Troon, Cornwall

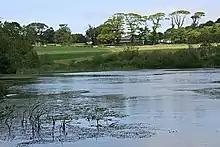
Pendarves Lake and Home Farm

There were once important copper and tin mines near Troon, including the Grenville Mines. Wheal Grenville began to be worked in the 1820s though it was not productive until the 1850s, at which time the South and East mines were worked independently. In 1906 these mines were united with South Condurrow to form the Grenville United Mines and continued until 1920. The mineral Condurrite is a compound mineral named after the Great Condurrow Mine at Troon.